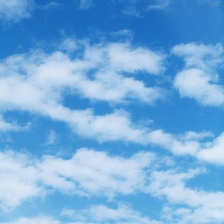
Cloud type: Altocumulus